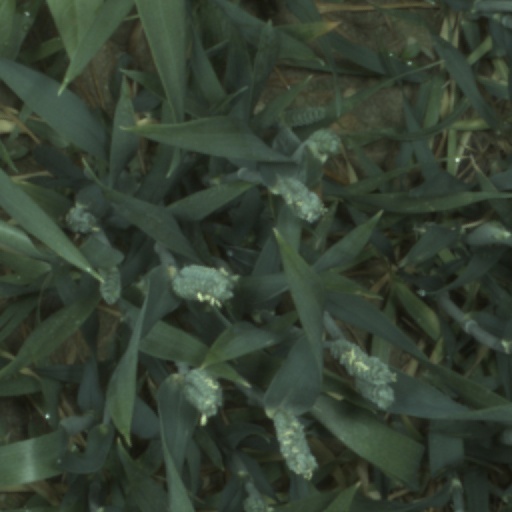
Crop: wheat